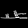
Label: Sandal